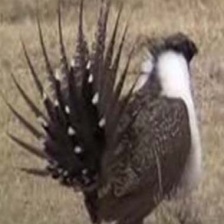
Species: GREATOR SAGE GROUSE
Scientific name: CENTROCERCUS UROPHASIANUS
ImageNet parent category: black_grouse